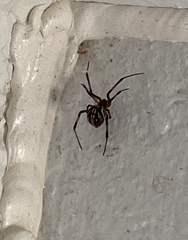
Species: Lactrodectus_hesperus